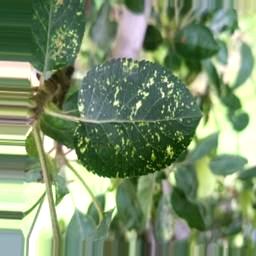
Label: Apple_Mosaic